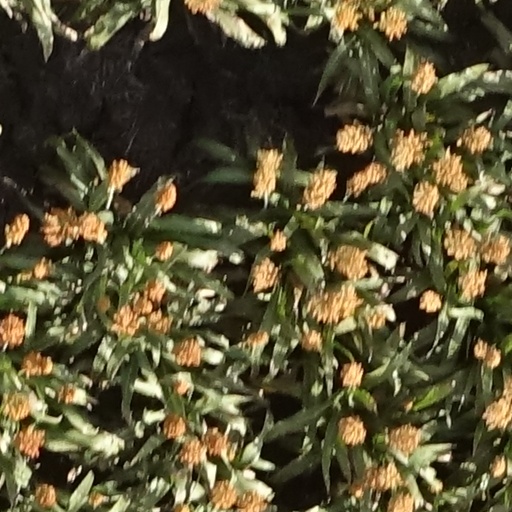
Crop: sorghum